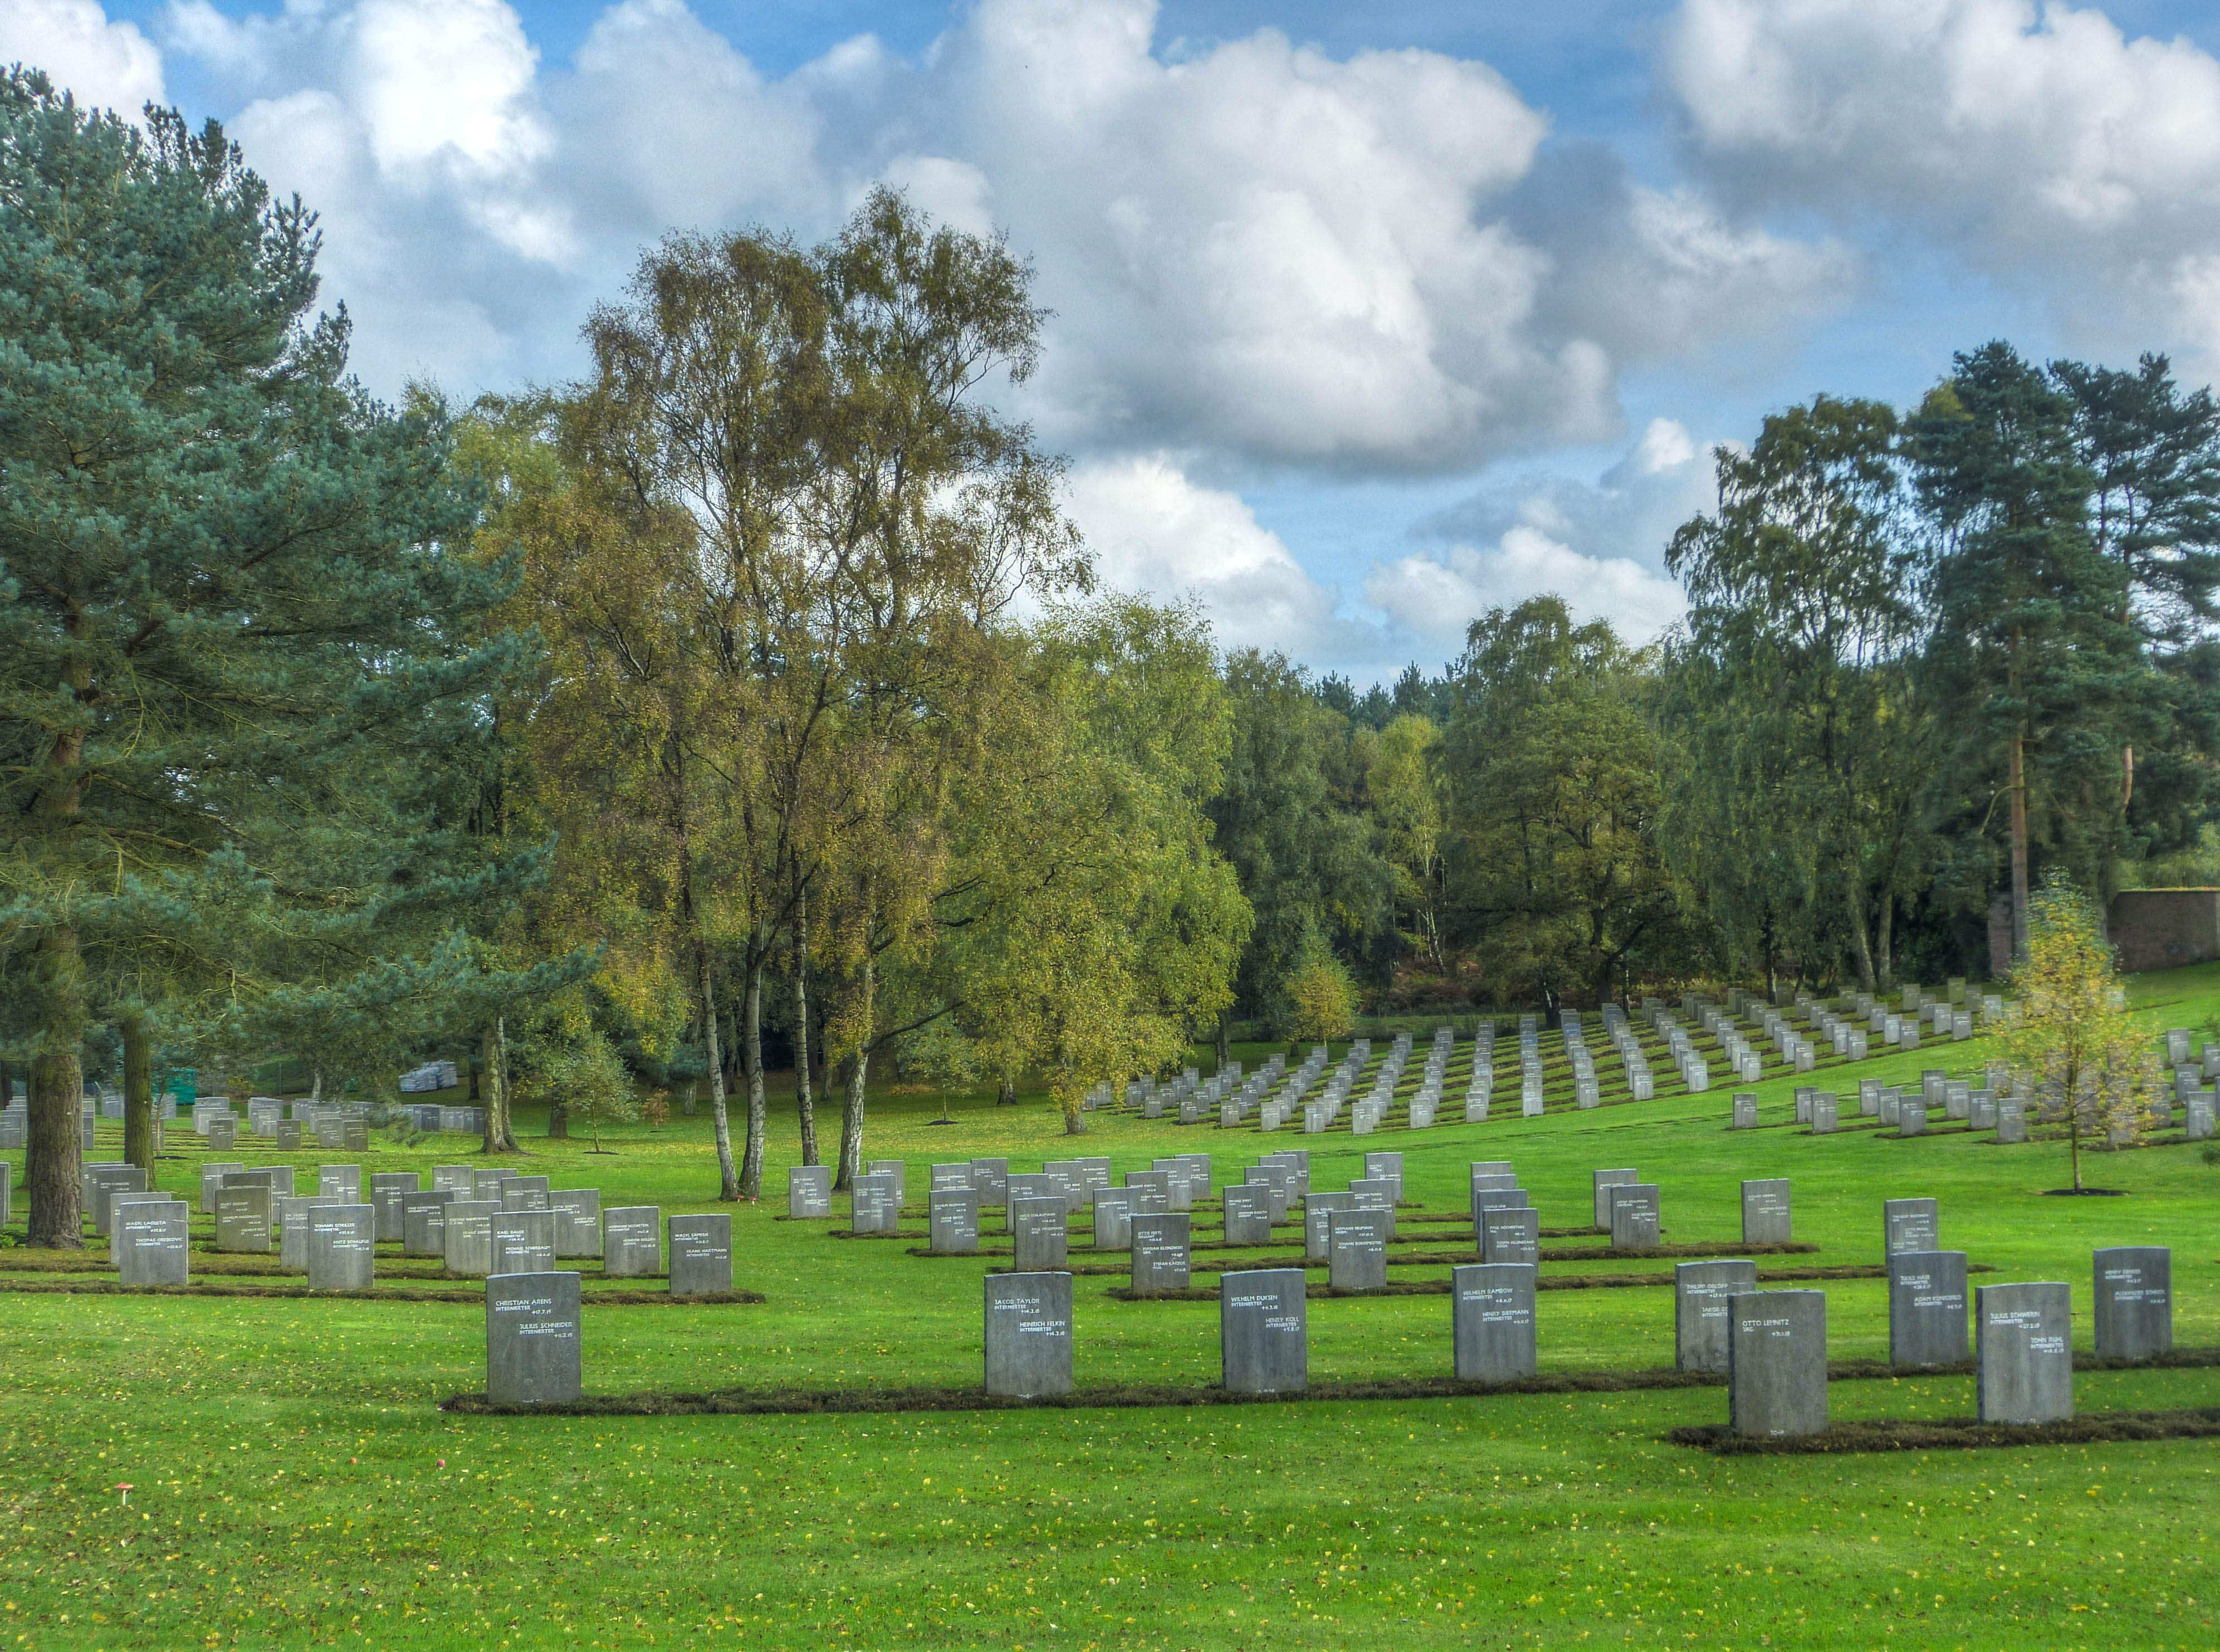
tree, lawn, meadow, cemetery, estate, ecosystem, cannockchase, warcemetry, geographical feature